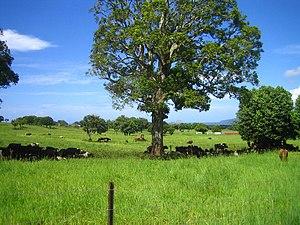
(Photo personnel 2006) Utilisateur:FRED
Taravao est une ville et un lieu dit de la commune associée de Afaahiti à Taiarapu-Est, en Polynésie française. Elle est située au sud-est de l'île de Tahiti, à peu près à l'opposé de Papeete.